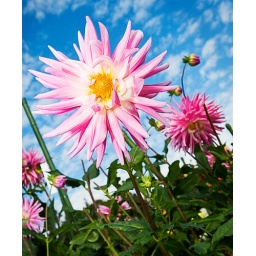
pink dahlias against blue sky with fluffy white clouds